Wang Lei (figure skater)

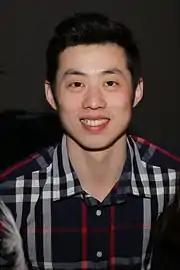
Wang at the 2016 World Championships

Wang Lei (born July 11, 1988) is a Chinese pair skater. With Wang Xuehan, he is a bronze medalist at three Grand Prix events – 2014 Trophée Éric Bompard, 2014 Cup of China, and 2016 NHK Trophy – and the 2016 Chinese national champion. With earlier partner Zhang Yue, he is a two-time ISU Junior Grand Prix Final medalist, having won silver in 2008 and bronze in 2009.